Nord 3.606 to 3.787

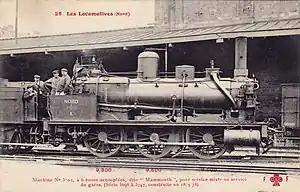

Nord 3.606 to 3.787 were 0-6-0 locomotives for mixed traffic of the "Chemins de Fer du Nord".